Anthony Rapp

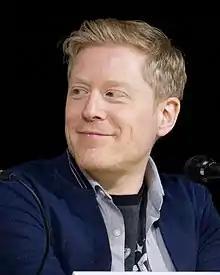
Rapp in 2017

Anthony Deane Rapp (born October 26, 1971) is an American actor and singer who originated the role of Mark Cohen in the Broadway production of "Rent". Following his original performance of the role in 1996, he reprised it in the film version of the show and the show's United States tour in 2009. He also performed Charlie Brown in the 1999 Broadway revival of "You're a Good Man, Charlie Brown" and originated the role of Lucas in the musical "If/Then" in 2014. From 2017 to 2024, he played Commander Paul Stamets on the television series "".